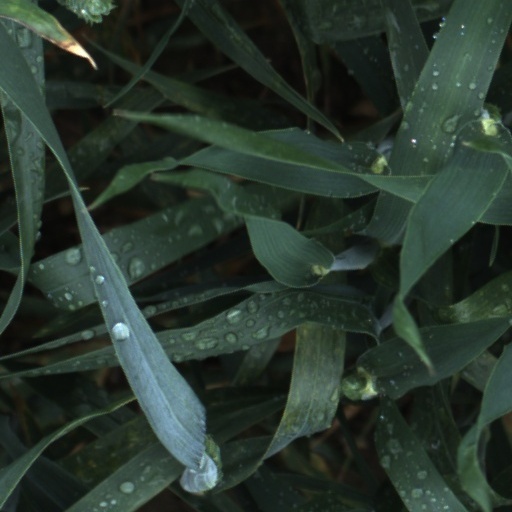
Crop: wheat